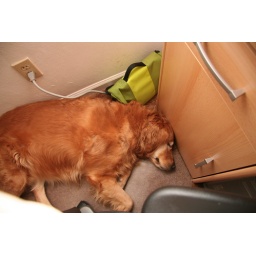
She's managed to wrap herself around my office chair while I'm in it.